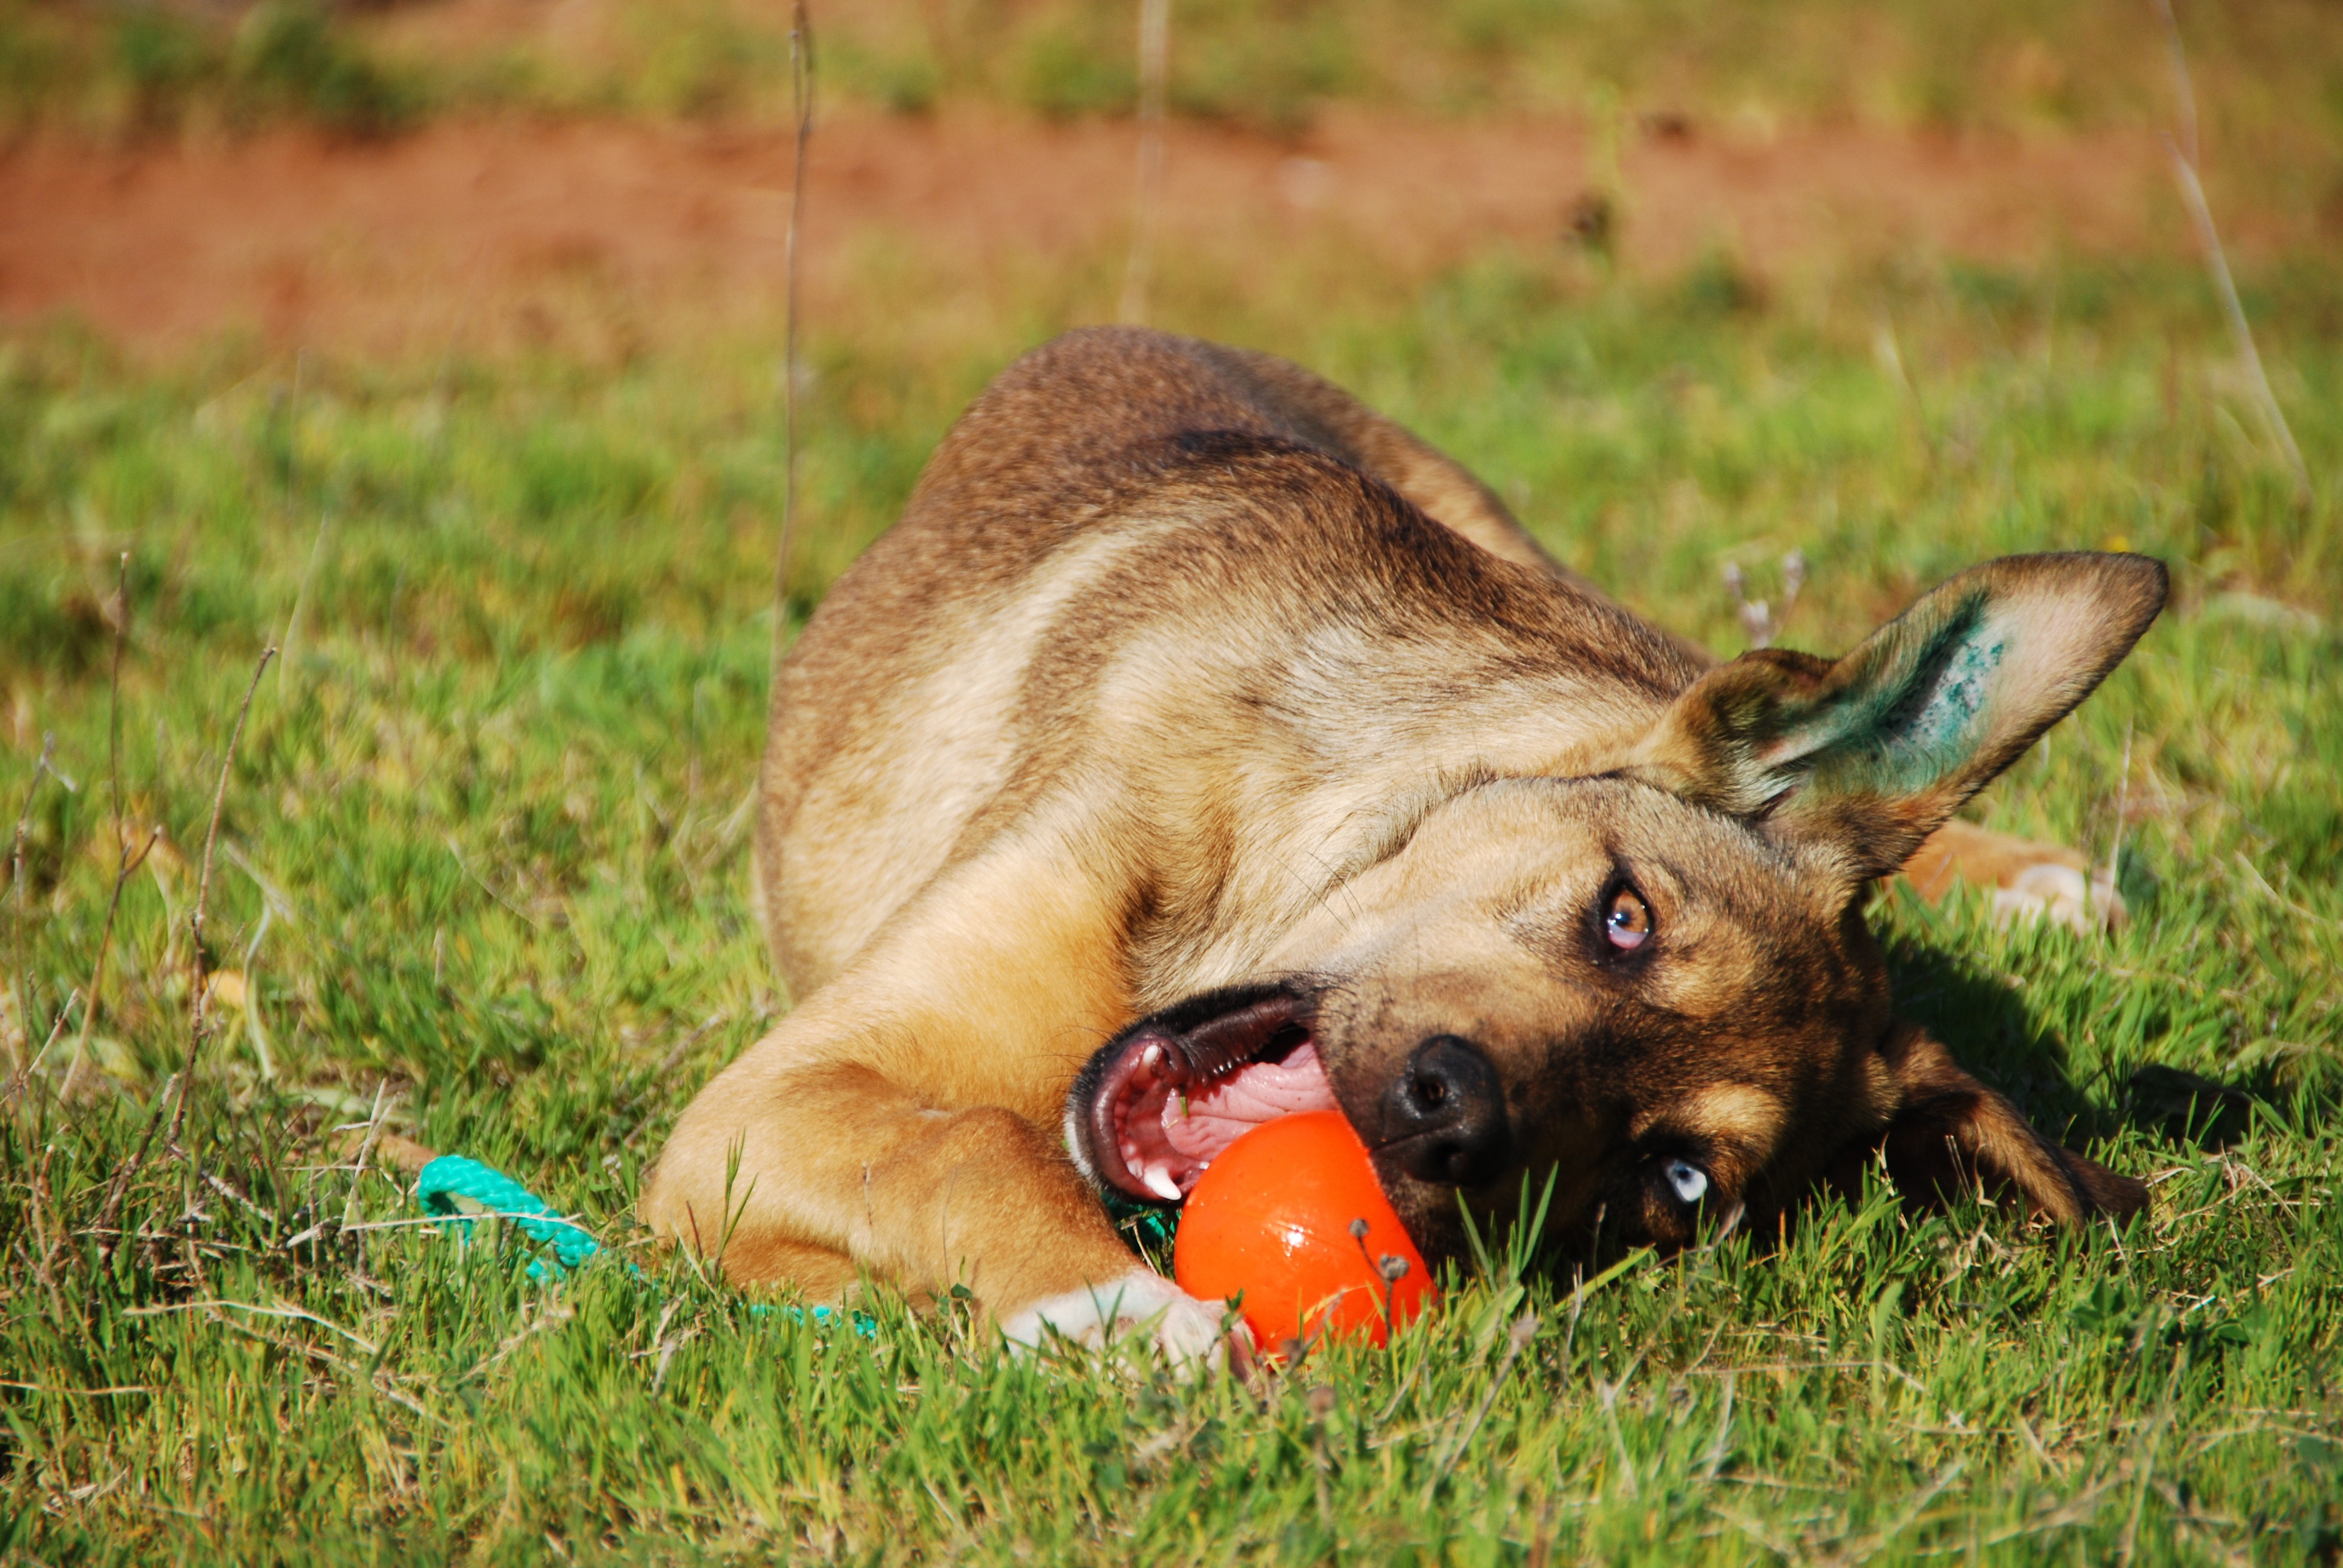
grass, lawn, play, puppy, dog, wildlife, mammal, fauna, ears, ball, vertebrate, dog like mammal, wolfdog, junghans